Corey Heim

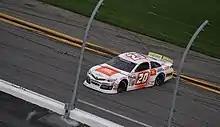
Heim doing burnouts after winning the ARCA race at Daytona in 2021

In 2021, Heim was promoted to a full-time deal with Venturini, driving the No. 20 in the main ARCA Menards Series, replacing Chandler Smith and Ryan Repko. Smith moved up to the Truck Series full-time in 2021 with Kyle Busch Motorsports. Heim's crew chief that year would be Shannon Rursch, who moved over from Venturini's No. 15 car of Drew Dollar. Heim would start the season with a win in the season-opener at Daytona. Throughout the season, he scored wins at Talladega, Pocono, Elko, Watkins Glen, and Illinois. He was known for having a season-long rivalry with Ty Gibbs, who ended up as the 2021 champion, with Heim finishing second by 37 points.